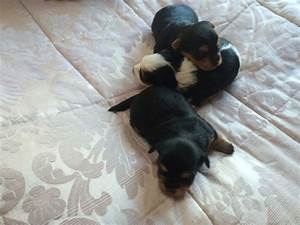
Label: dog